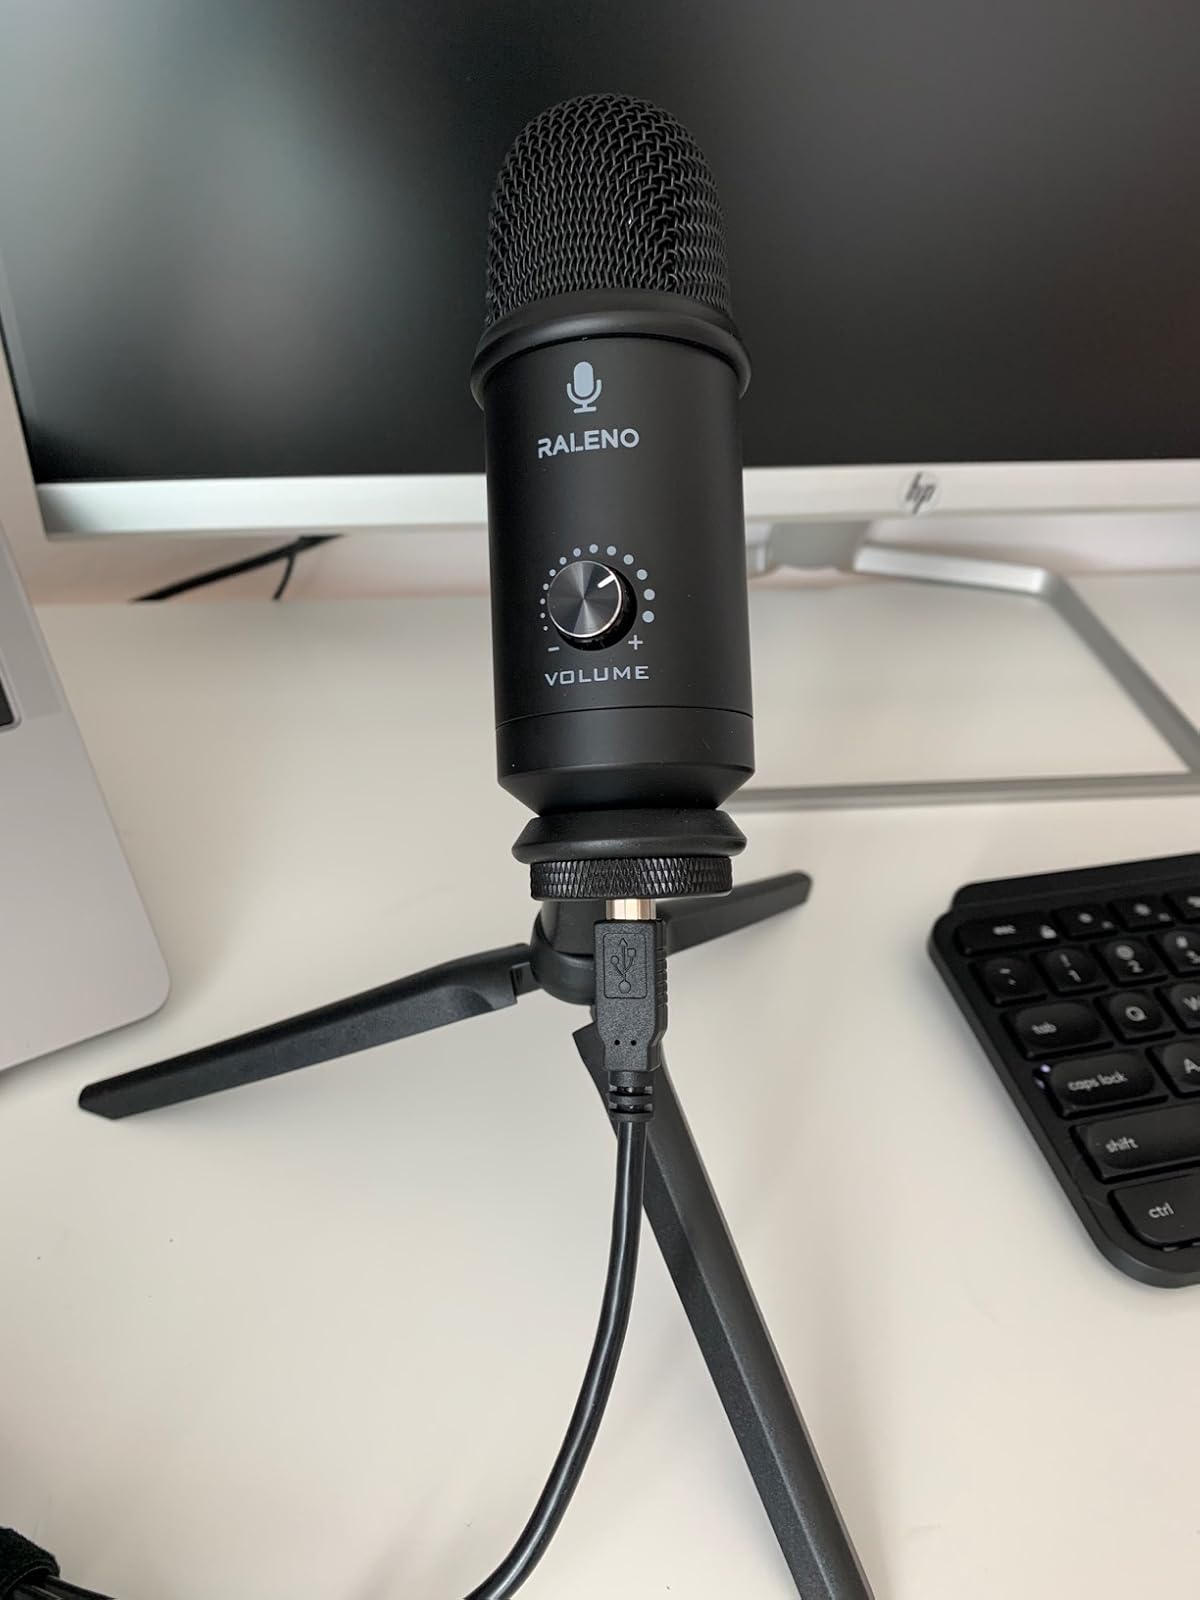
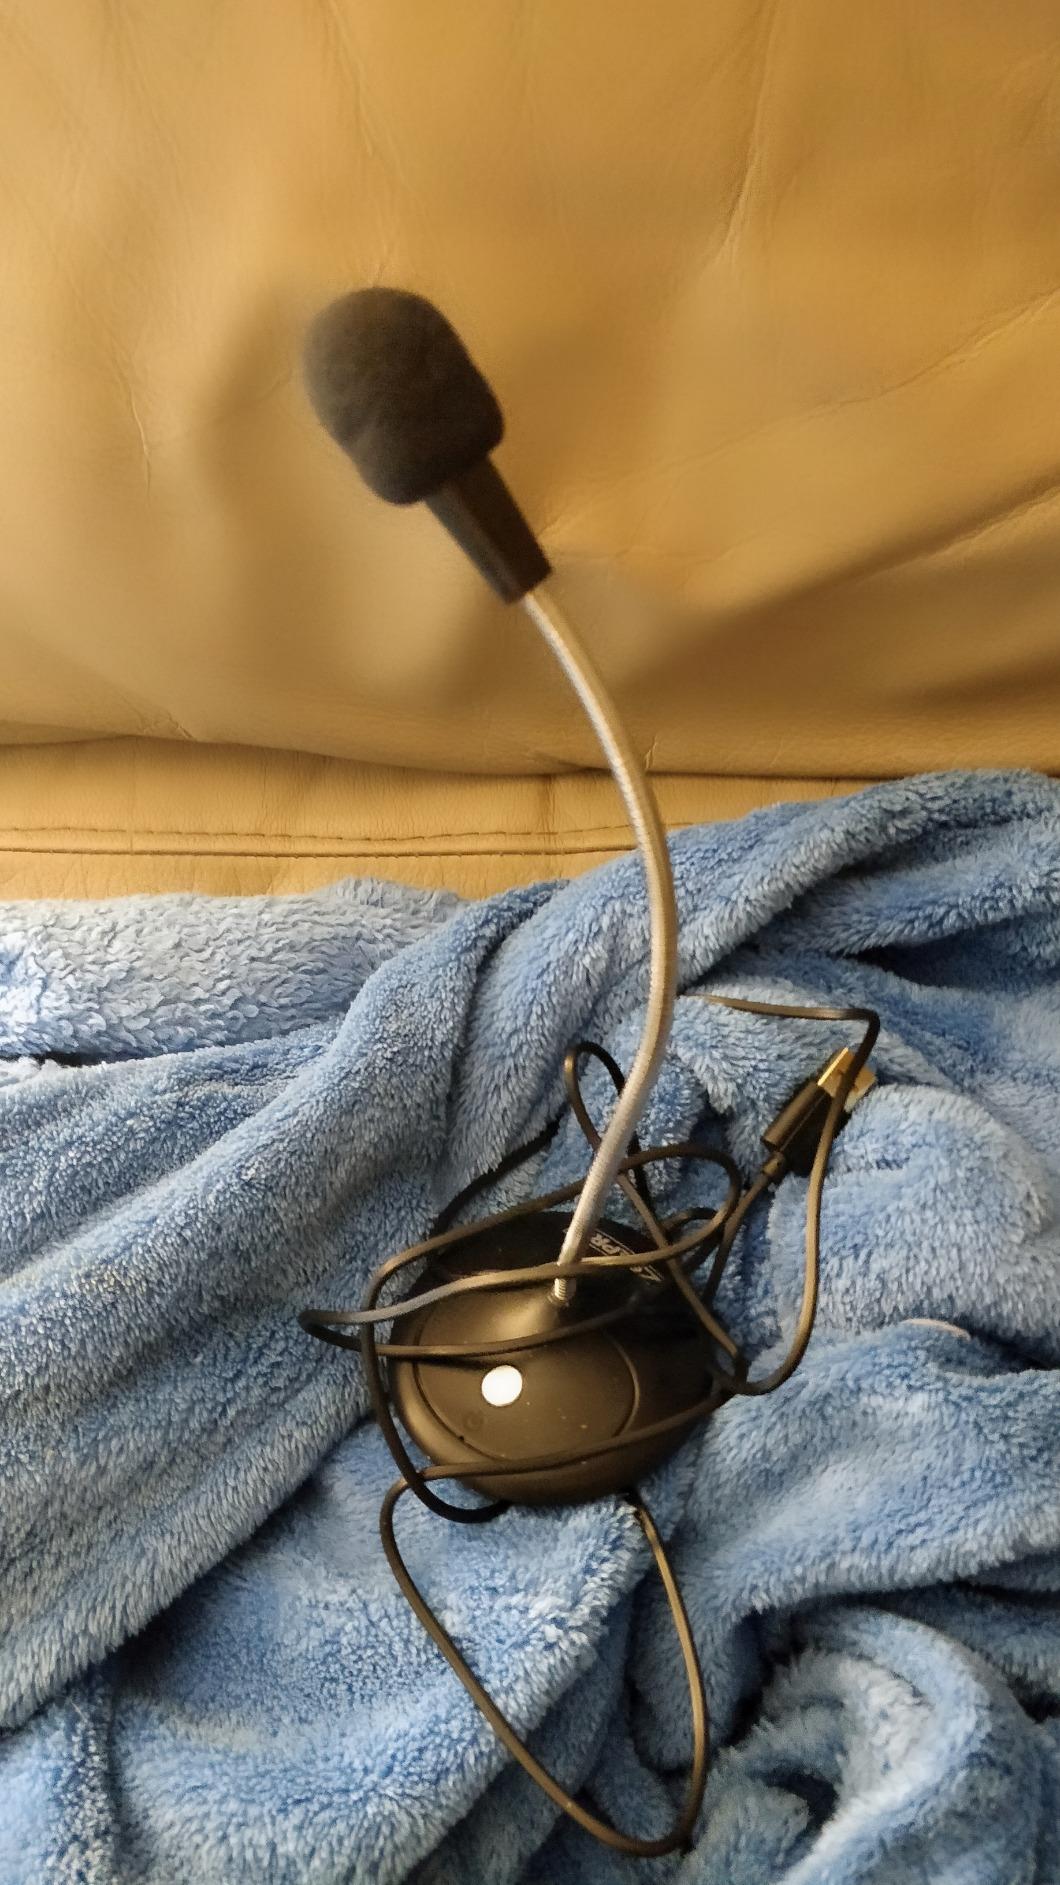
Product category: microphone
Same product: no